Luigi Lavazza

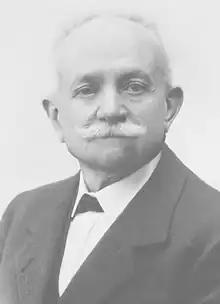
Lavazza

Luigi Lavazza (24 April 1859 – 16 August 1949) was an Italian businessman. In 1895, he founded the Lavazza coffee company in Turin.